Rebel Legion

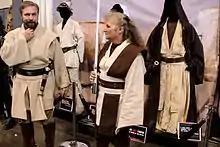
Rebel Legion at Fan Expo Canada 2013

Giving back to the community is one of the Rebel Legion's highest priorities. Members regularly participate in events to raise awareness of charitable causes, from walk-a-thons to blood drives. Because of this, the Rebel Legion proudly refers to themselves as "the good guys."